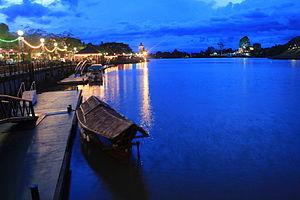
Kuching est la capitale et la plus grande ville de l'état de Sarawak en Malaisie. Sa population est de 325 132 habitants en 2010.